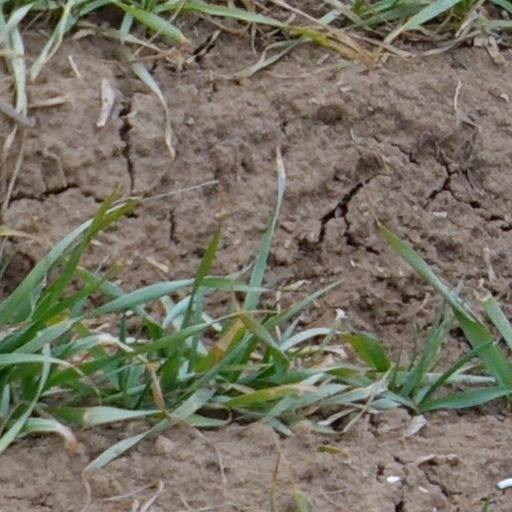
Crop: wheat